Marvel's Most Wanted

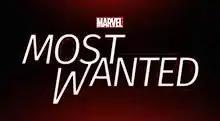

Marvel's Most Wanted is an unaired American television pilot created by Jeffrey Bell and Paul Zbyszewski for ABC, based on the Marvel Comics characters Bobbi Morse and Lance Hunter. It is set in the Marvel Cinematic Universe (MCU) and acknowledges the continuity of the franchise's films and other television series. A spin-off from "Agents of S.H.I.E.L.D.", the pilot was written by Bell and Zbyszewski, and directed by Billy Gierhart.